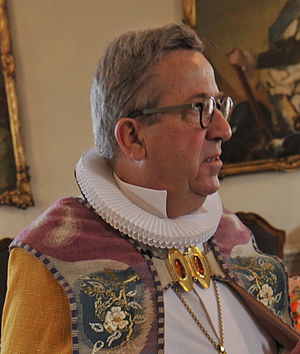
Søren Lodberg Hvas
Søren Lodberg Hvas ved sin afskedsreception 9. maj 2010
Biskop Søren Lodberg Hvas fra Aalborg ved sin afskedsreception.
Søren Lodberg Hvas er en dansk cand.theol. og var 1991-2010 biskop over Aalborg Stift.